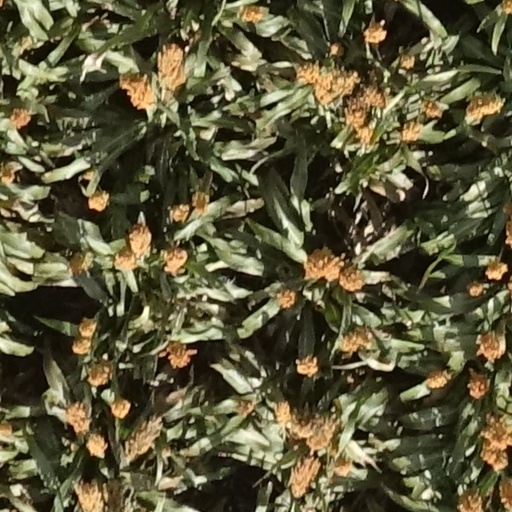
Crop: sorghum